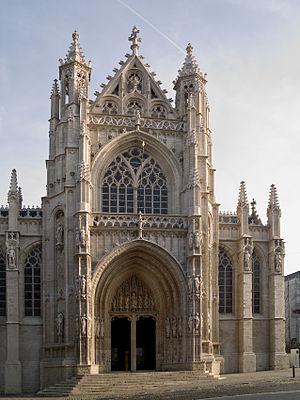
Église Notre-Dame du Sablon à Bruxelles (Belgique)
Bruxelles ou la ville de Bruxelles est une commune de Belgique de 183 287 habitants, capitale de la Belgique, de la Fédération Wallonie-Bruxelles, de la Communauté flamande ainsi que le siège de plusieurs institutions de l'Union européenne. La commune porte le titre honorifique de ville. Elle est située au centre de la région de Bruxelles-Capitale et est entourée par d'autres communes qui constituent avec elle cette région de 19 communes peuplée de 1 211 026 habitants au 1ᵉʳ janvier 2020 et dotée de l'autorité supra-communale d'un gouvernement et d'un parlement. À l'extérieur s'étend la périphérie bruxelloise débordant dans la Région flamande dans laquelle la région bruxelloise est enclavée pour former l'agglomération bruxelloise.